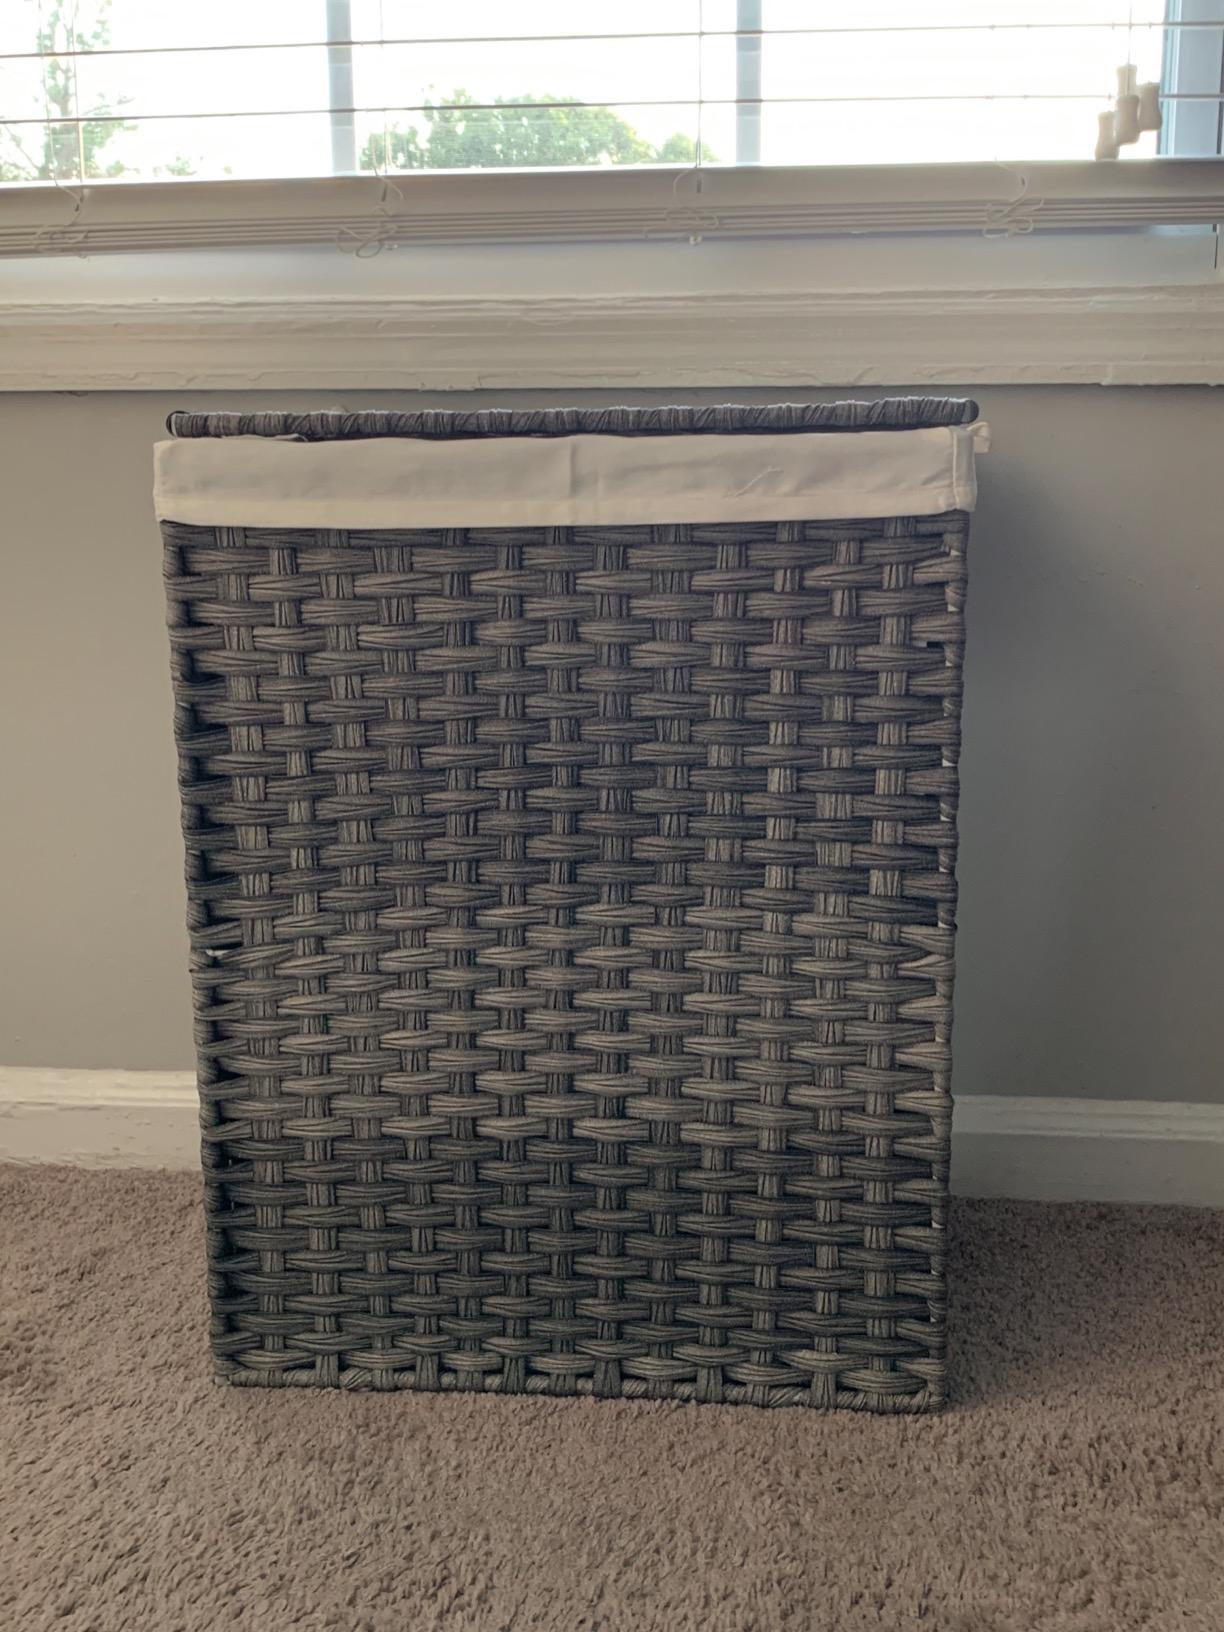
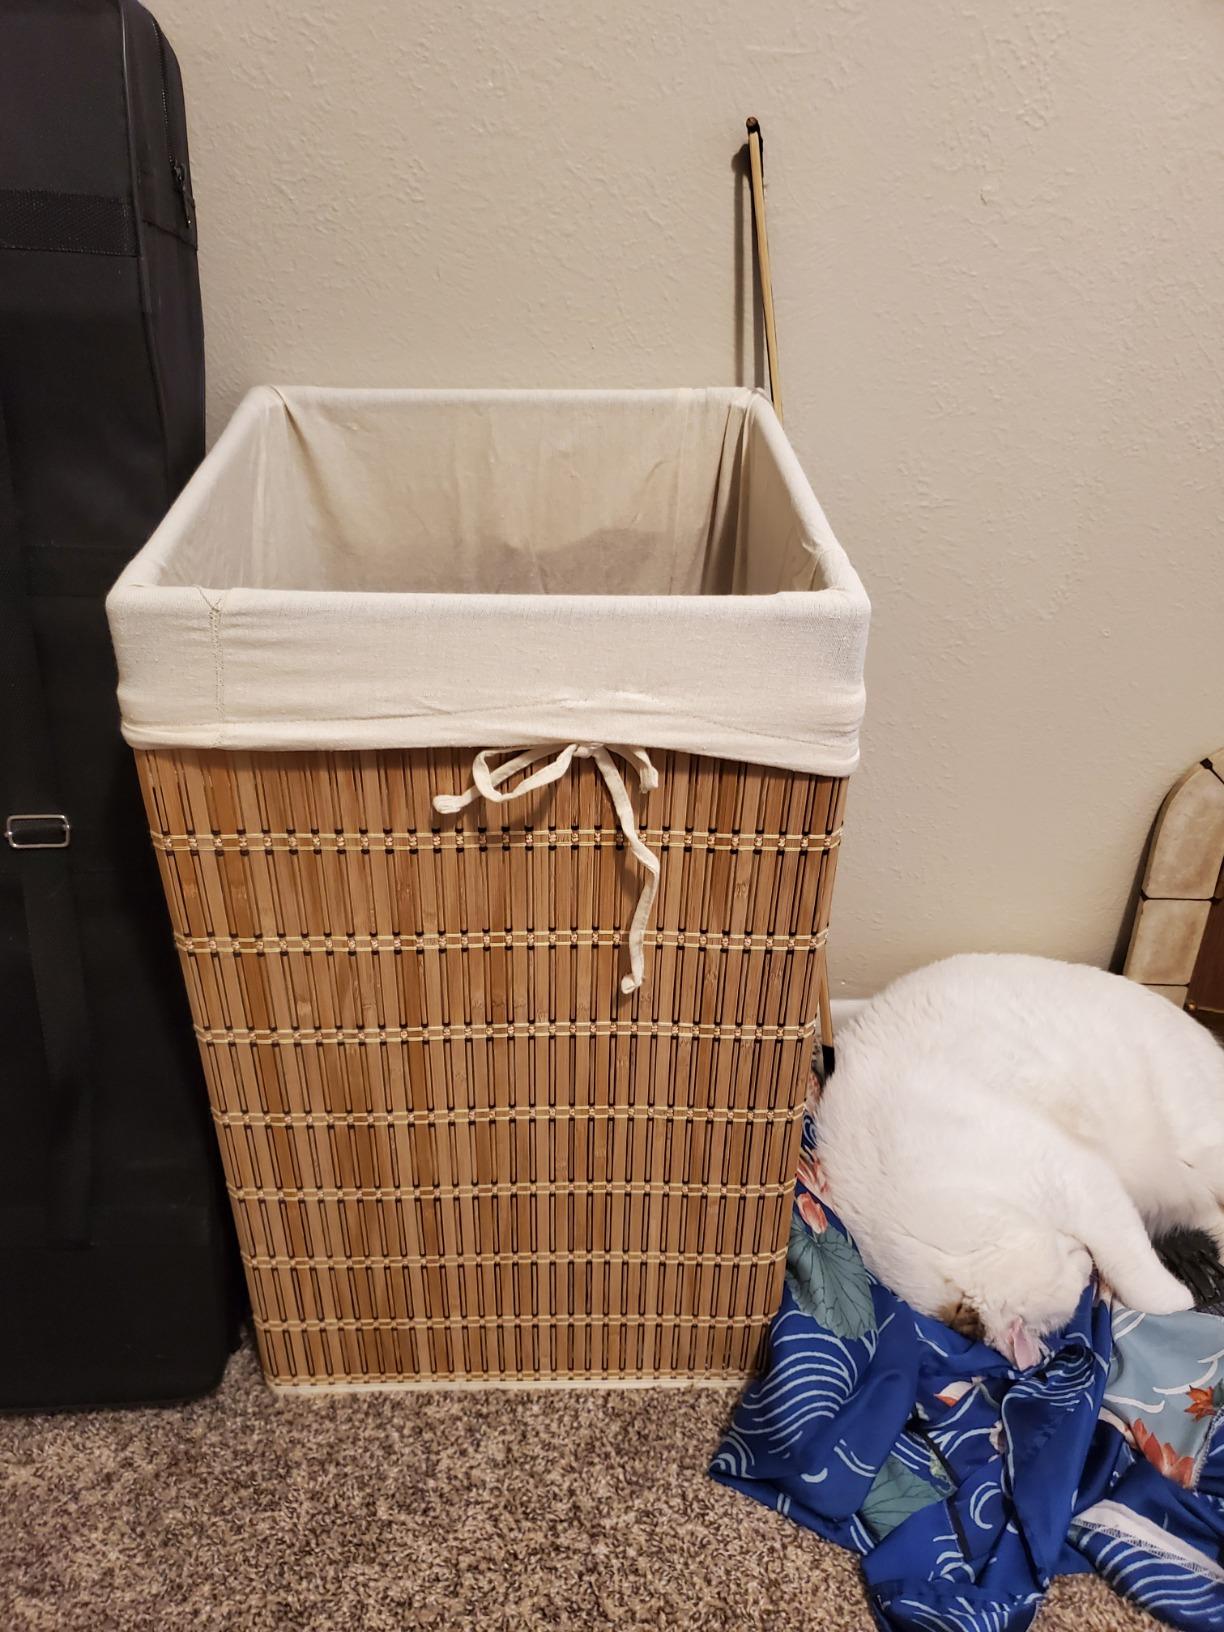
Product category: items_hamper
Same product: no